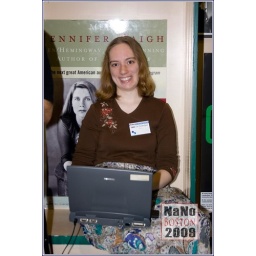
enchantedpen settled into a cozy nook around the wall when all the chairs and table space had been claimed.